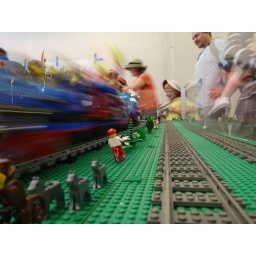
blue train passing by